Anna Heinel

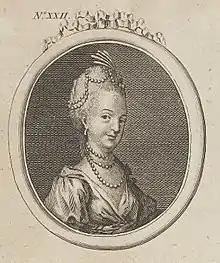
Unknown artist etching, circa 1766-1787

Anna Friedrike Heinel (4 October 1753 – 17 March 1808) was a German ballerina who trained in Stuttgart. She enjoyed a highly successful career both in Paris and London.